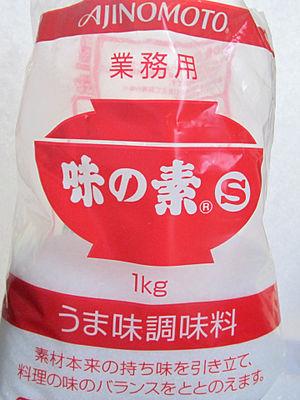
Un exhausteur de goût est une substance qui, sans avoir une saveur propre prononcée, ne modifie pas le goût mais augmente l'intensité de la perception olfacto-gustative d'une denrée alimentaire.
Le glutamate monosodique, également connu sous le nom de glutamate de sodium, monosodium glutamate, GMS ou MSG, est le sel sodique de l'acide glutamique, l’un des acides aminés non essentiels les plus abondants dans la nature. La FDA a classé le GMS comme « GRAS », généralement reconnu inoffensif, et l'Union européenne l'a classé comme additif alimentaire. Il possède le numéro E621. Le glutamate du GMS confère le même goût umami que le glutamate issu d'autres aliments.